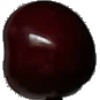
Label: Cherry 1